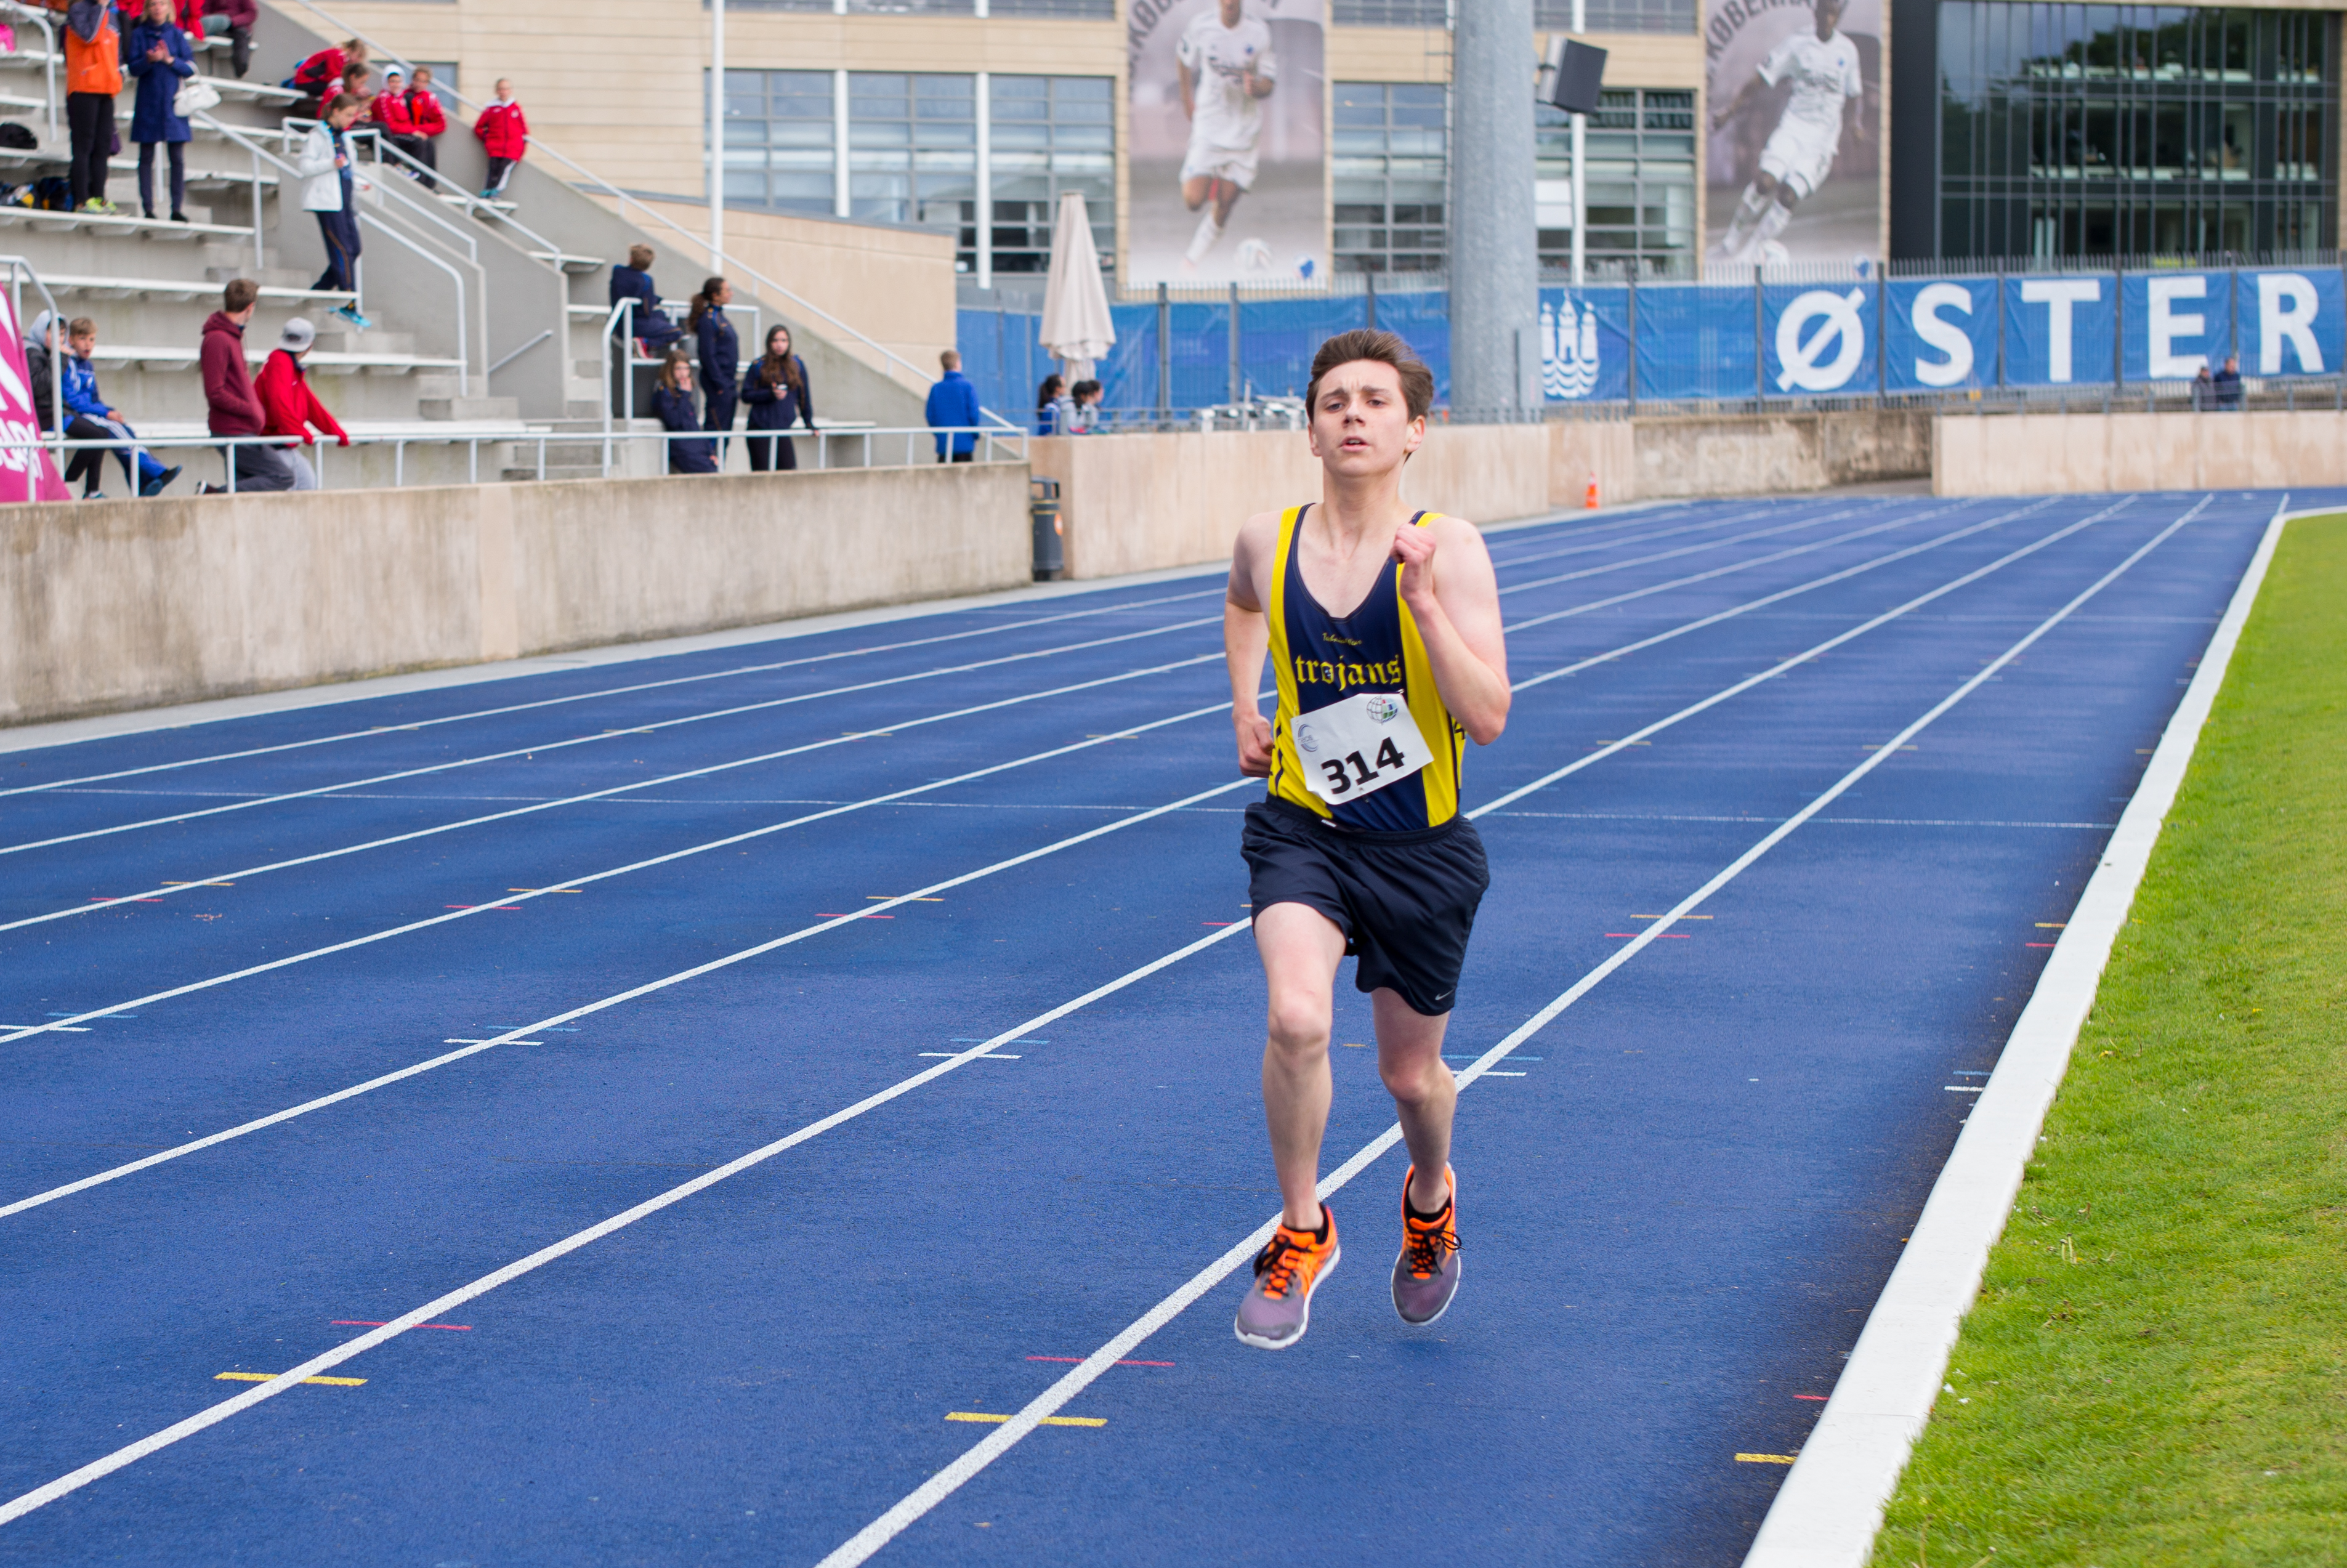
running, sports, championship, athletics, sprint, hurdle, human action, endurance sports, track and field athletics, heptathlon, middle distance running, 800 metres, 4 100 metres relay